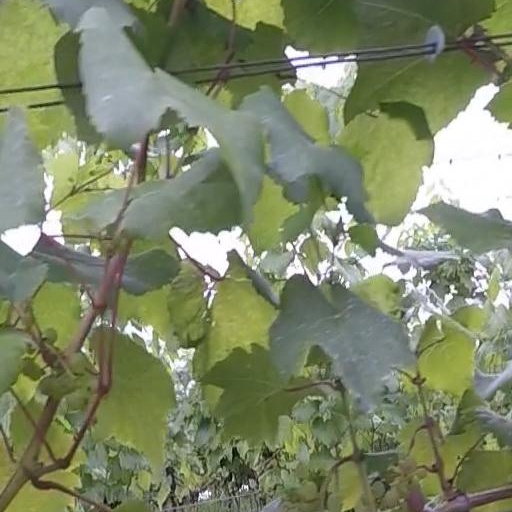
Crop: grape